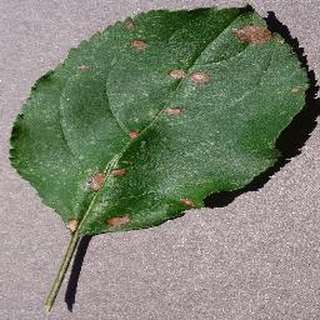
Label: apple_black_rot